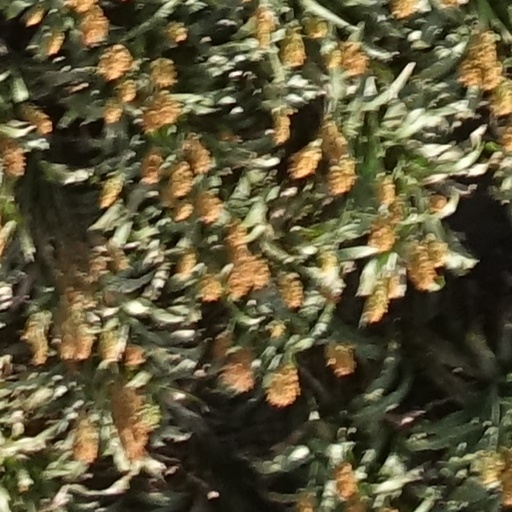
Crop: sorghum